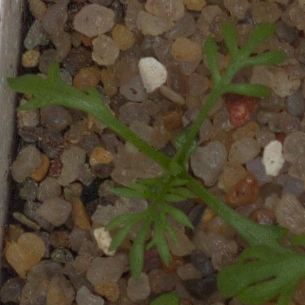
Label: scentless_mayweed